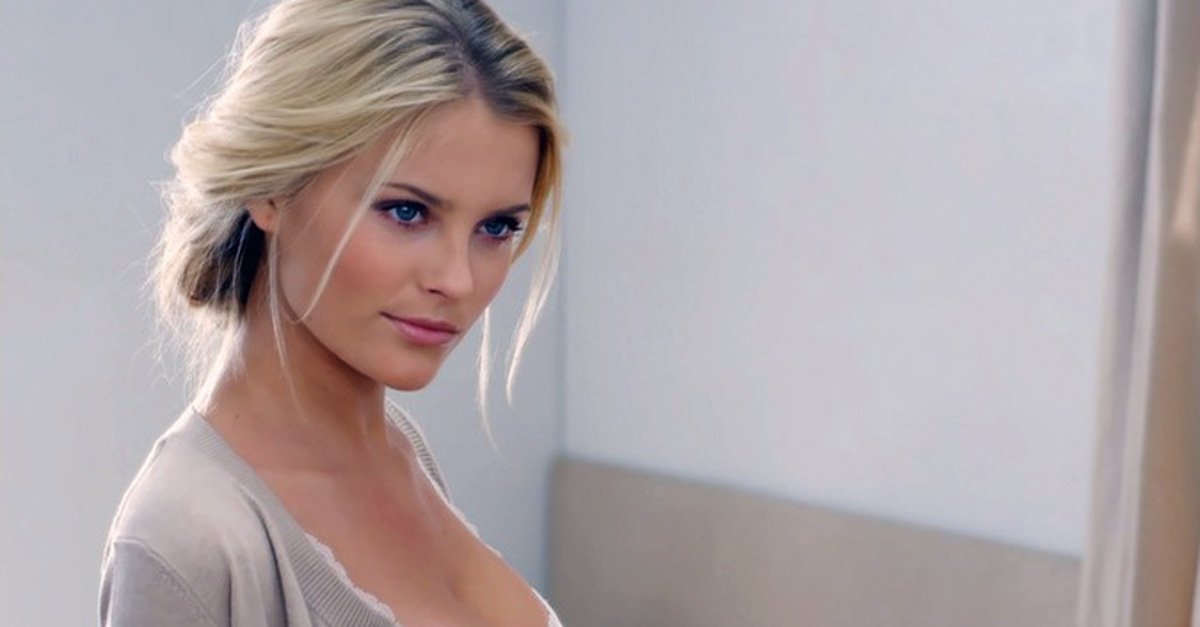
Gender: women